Geoff Hamilton

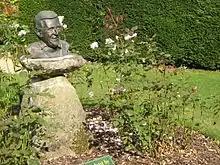
Bust of Hamilton in his garden, Barnsdale Gardens, in Rutland

Geoffrey Stephen Hamilton (15 August 1936 – 4 August 1996) was an English gardener, broadcaster and author, best known as presenter of BBC television's "Gardeners' World" in the 1980s and 1990s.